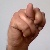
The image shows a hand gesture representing the letter 'N' in Indian Sign Language.